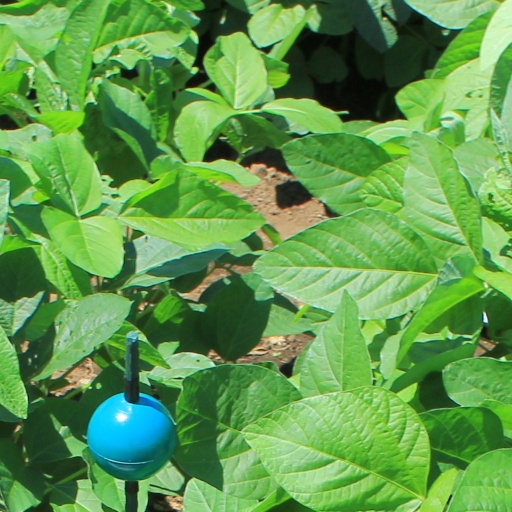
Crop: soybean